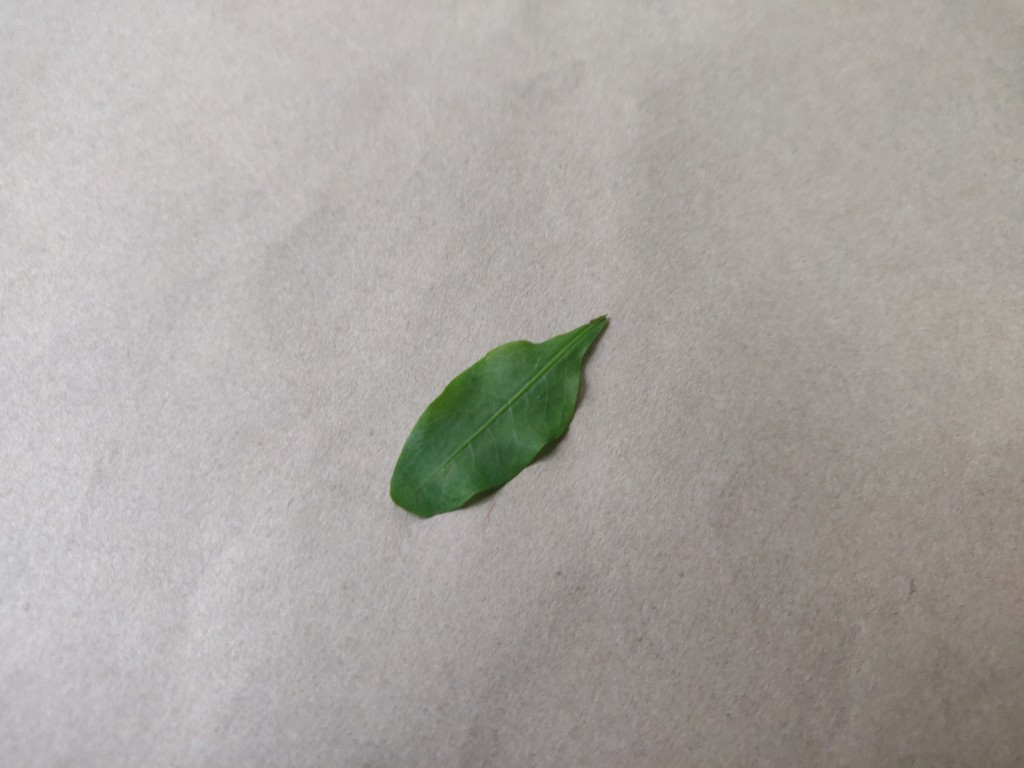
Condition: Healthy
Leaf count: single
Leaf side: front